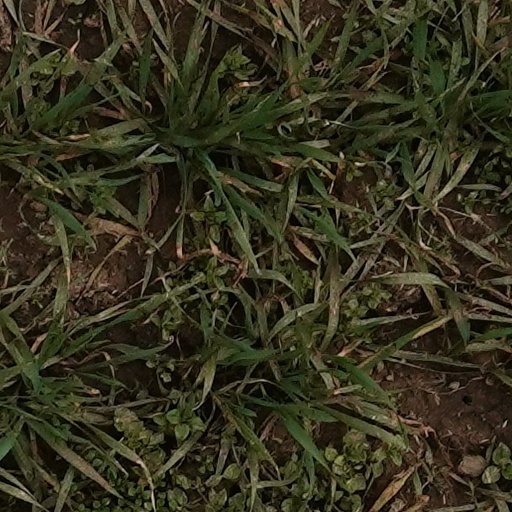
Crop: wheat